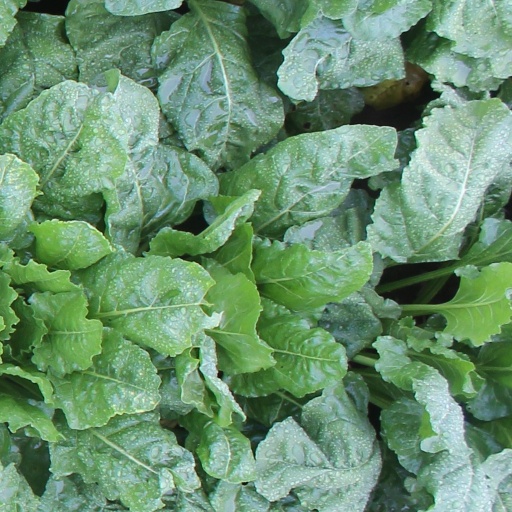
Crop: sugar beet